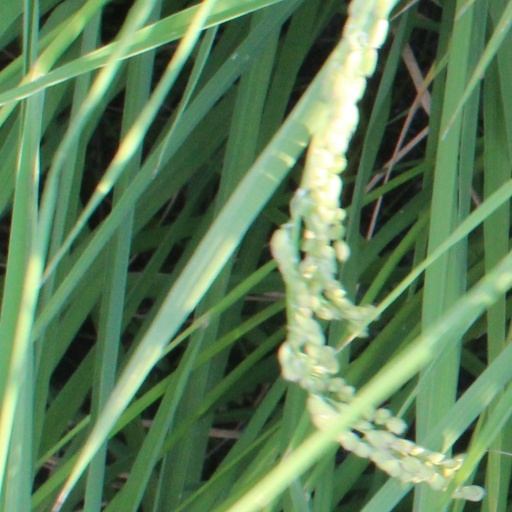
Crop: rice